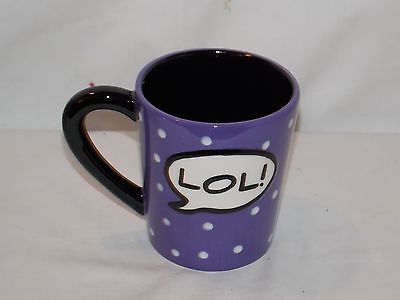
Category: mug